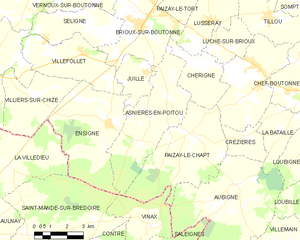
Carte des communes françaises Asnières-en-Poitou